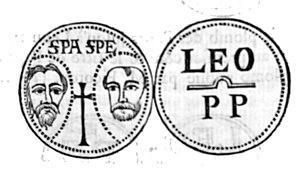
extrait de ""Nouveau traité de diplomatique...""."
Saint Léon IX, né Bruno d'Eguisheim-Dagsburg à Eguisheim le 21 juin 1002 et mort à Rome le 19 avril 1054, est un pape du Moyen Âge central. Issu de la haute noblesse d'Alsace et évêque de Toul, il fut nommé pape par l'empereur germanique et accepté par le clergé de Rome. Il fut couronné pape le 12 février 1049 sous le nom de Léon IX. Grand voyageur, il œuvra activement pour la paix. Son pontificat fut marqué par le début de la réforme grégorienne. Reconnu comme saint par l'Église catholique, il est liturgiquement commémoré le 12 avril.